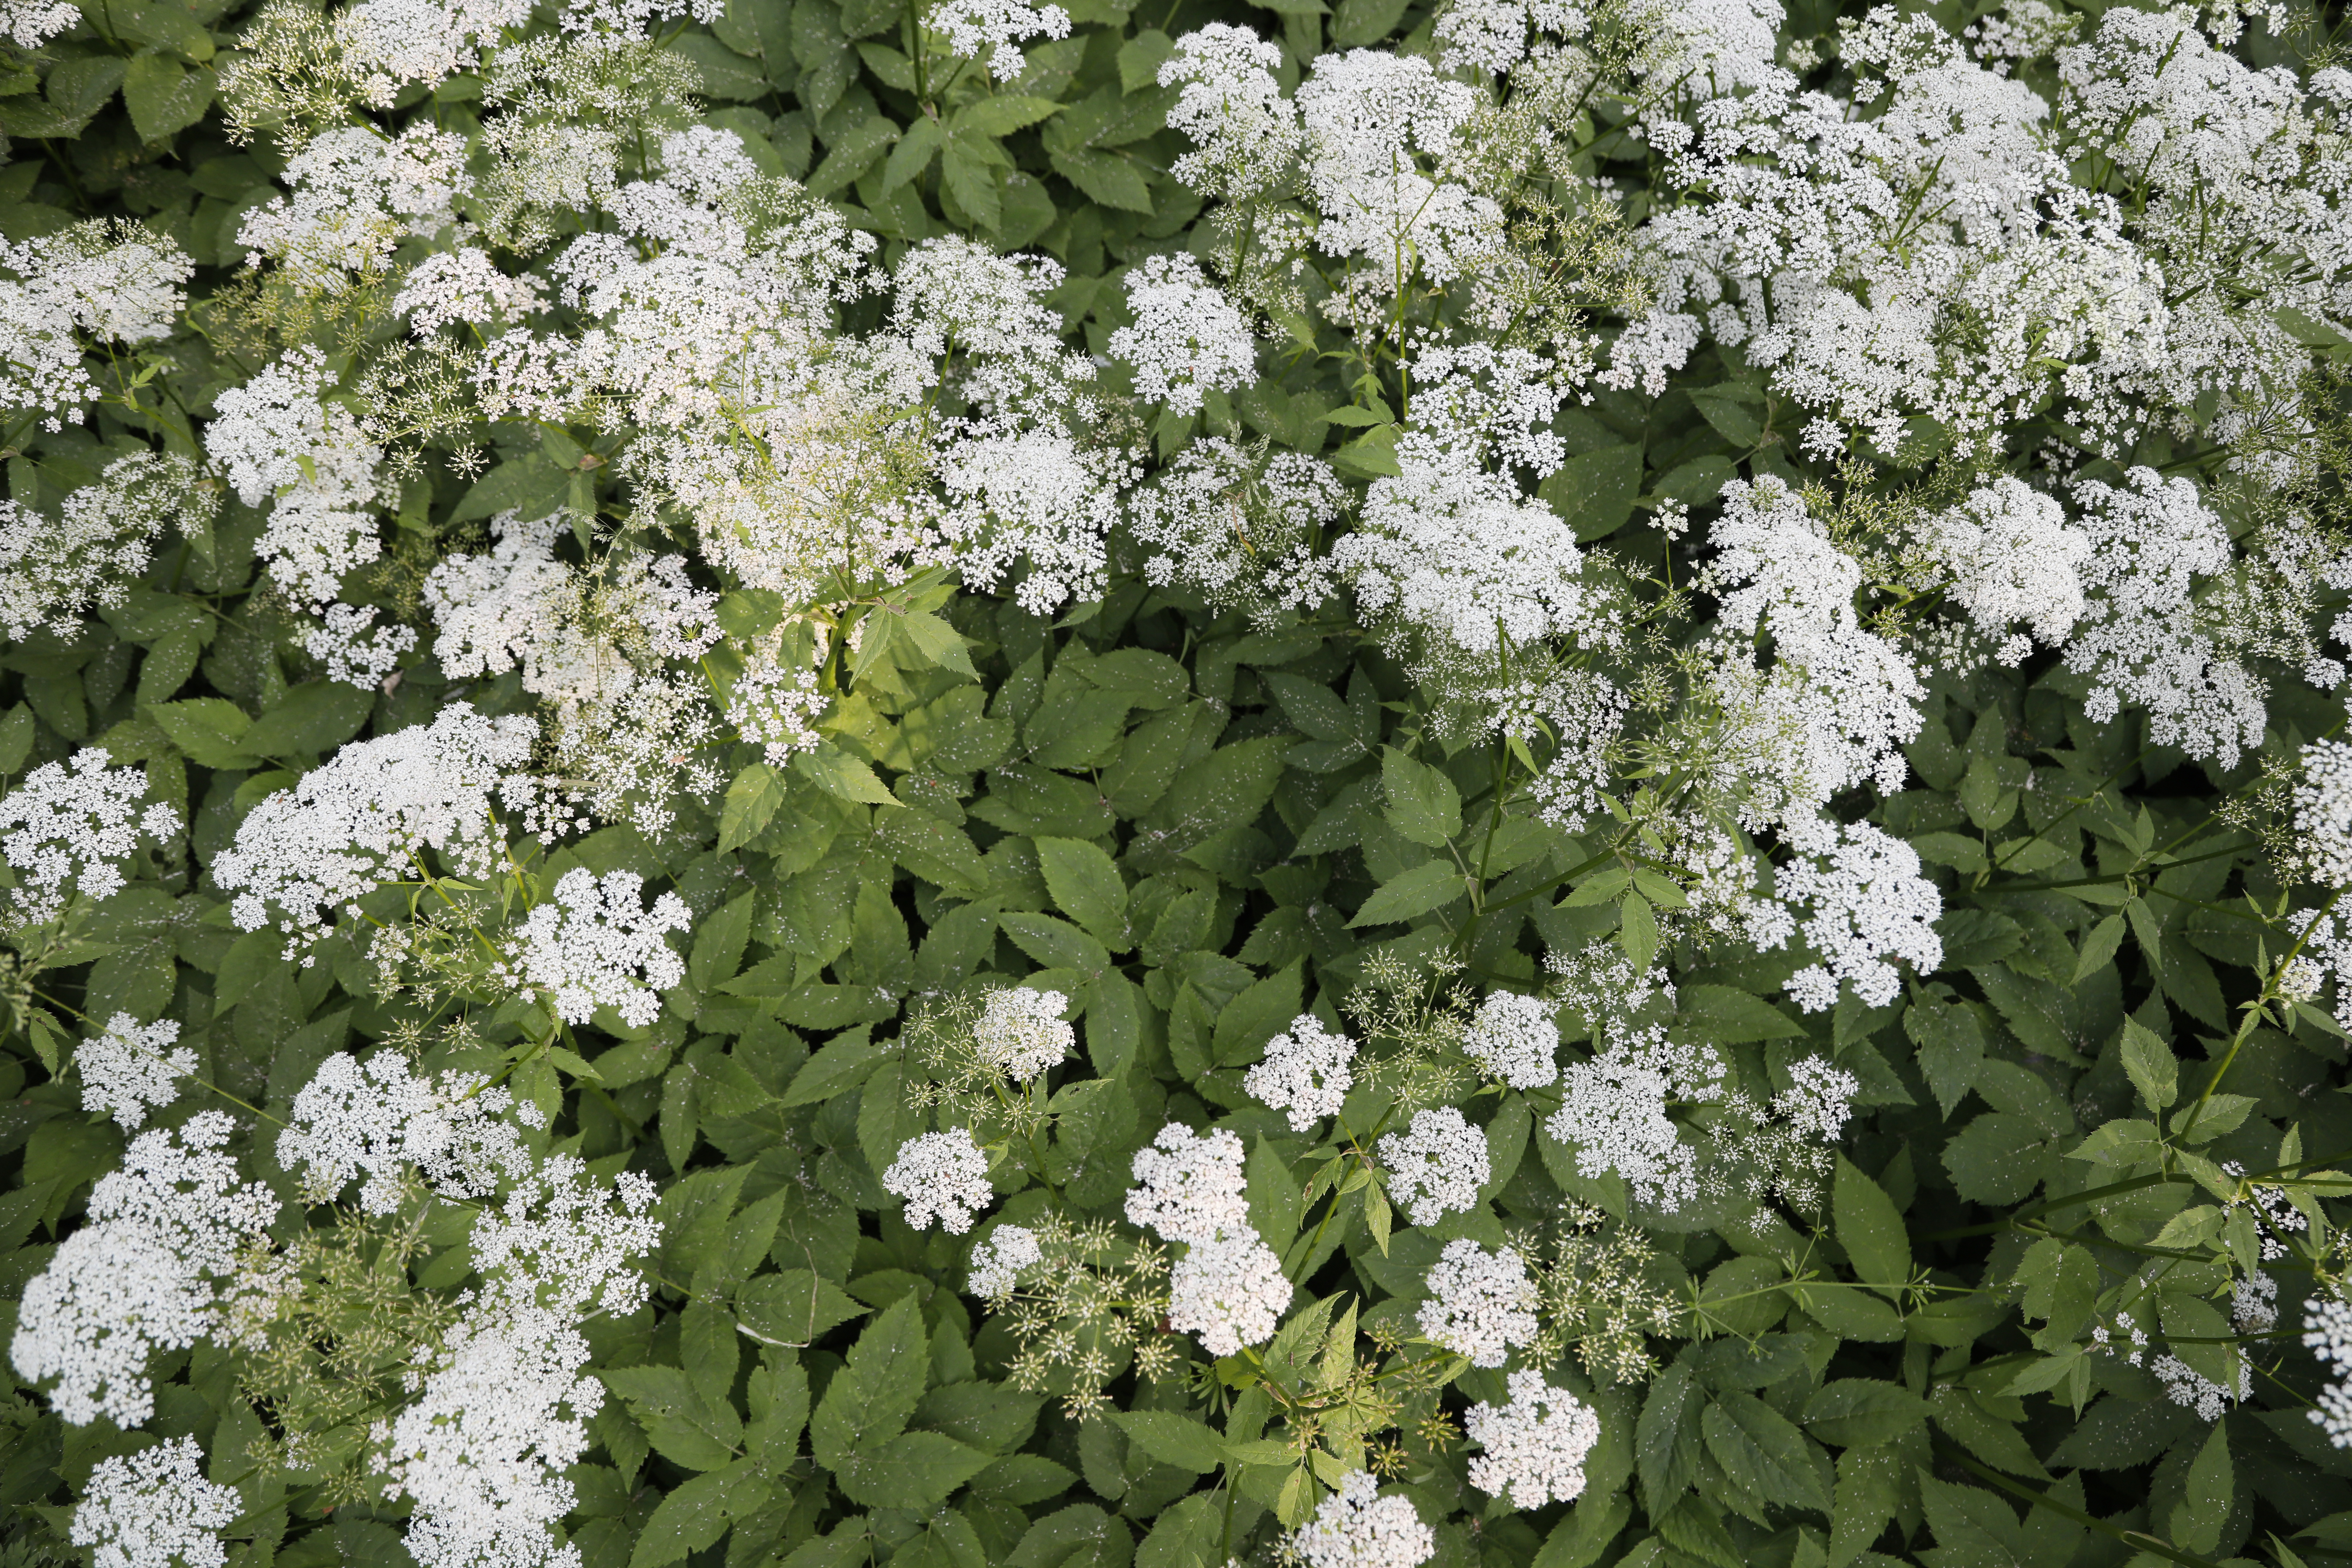
Plant species: Aegopodium podagraria